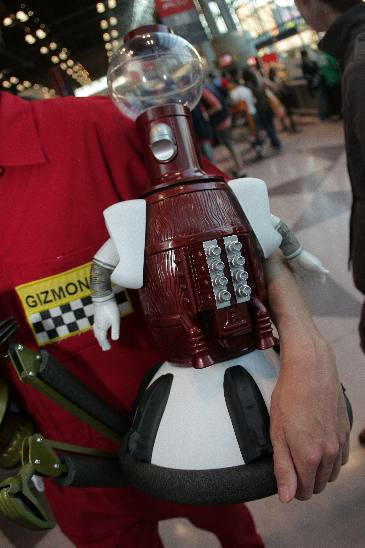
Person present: No